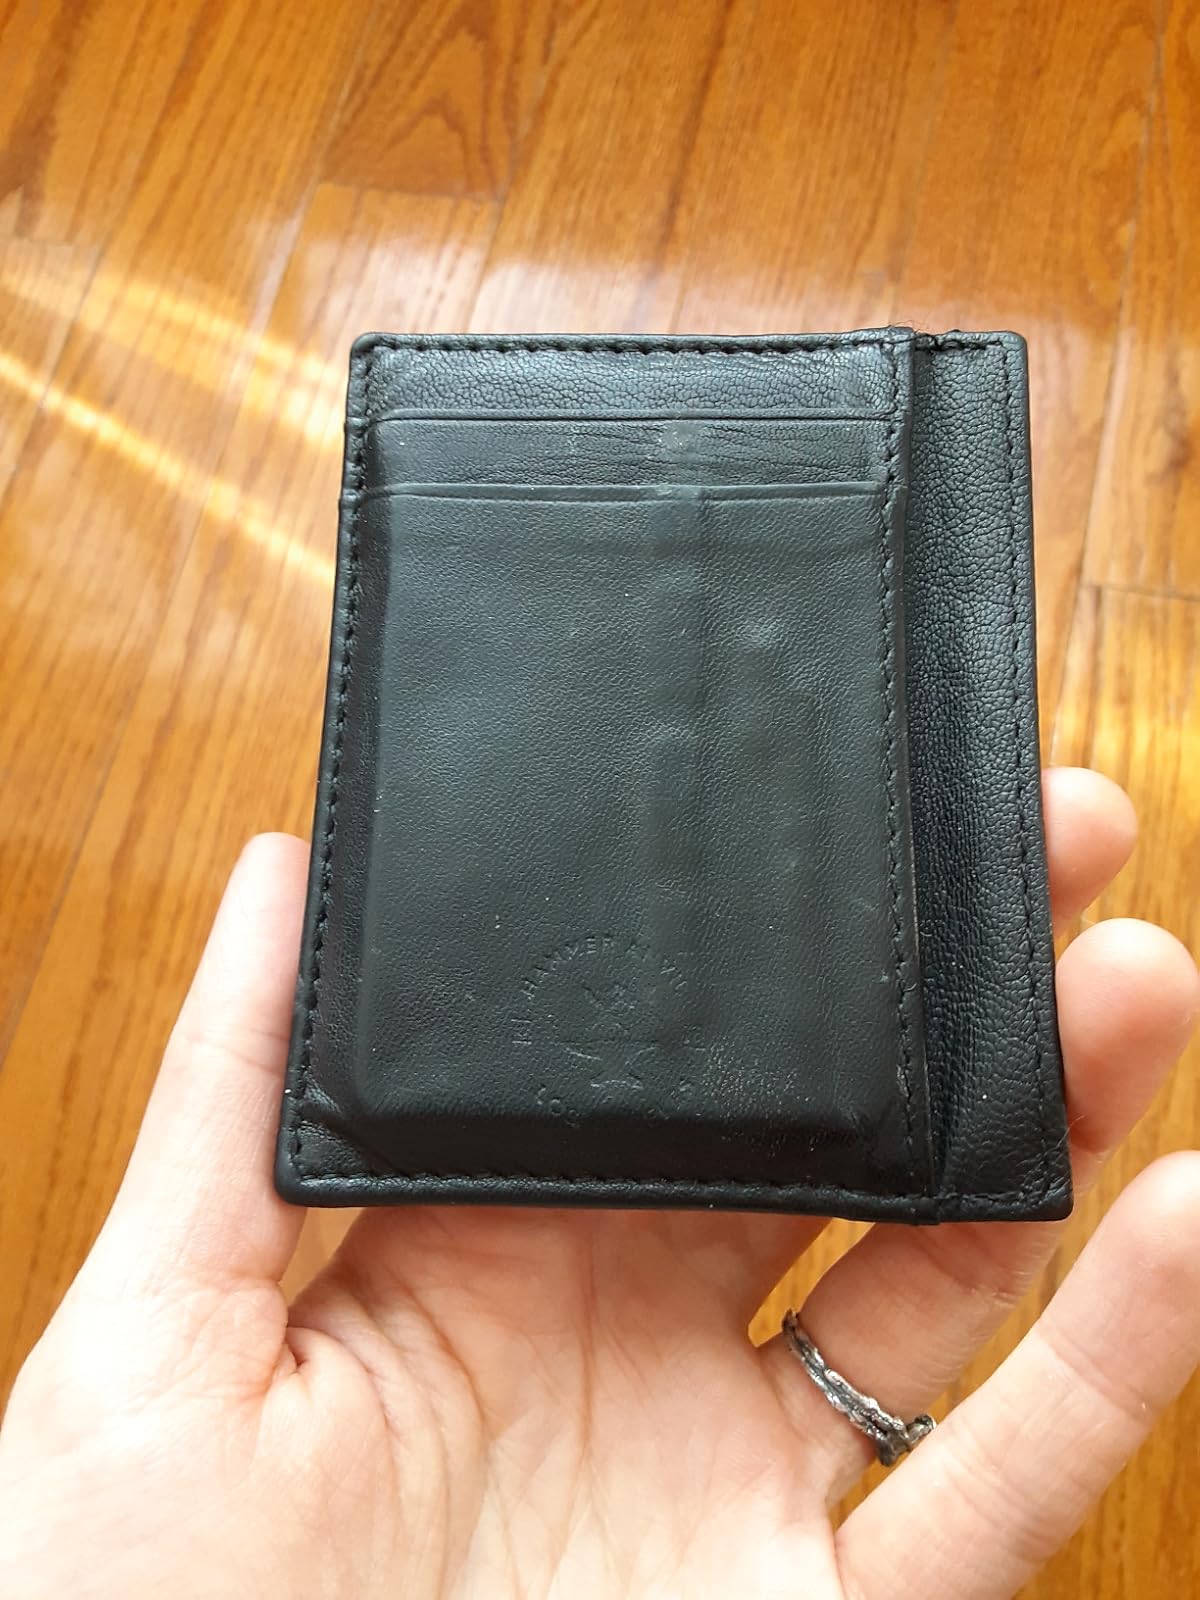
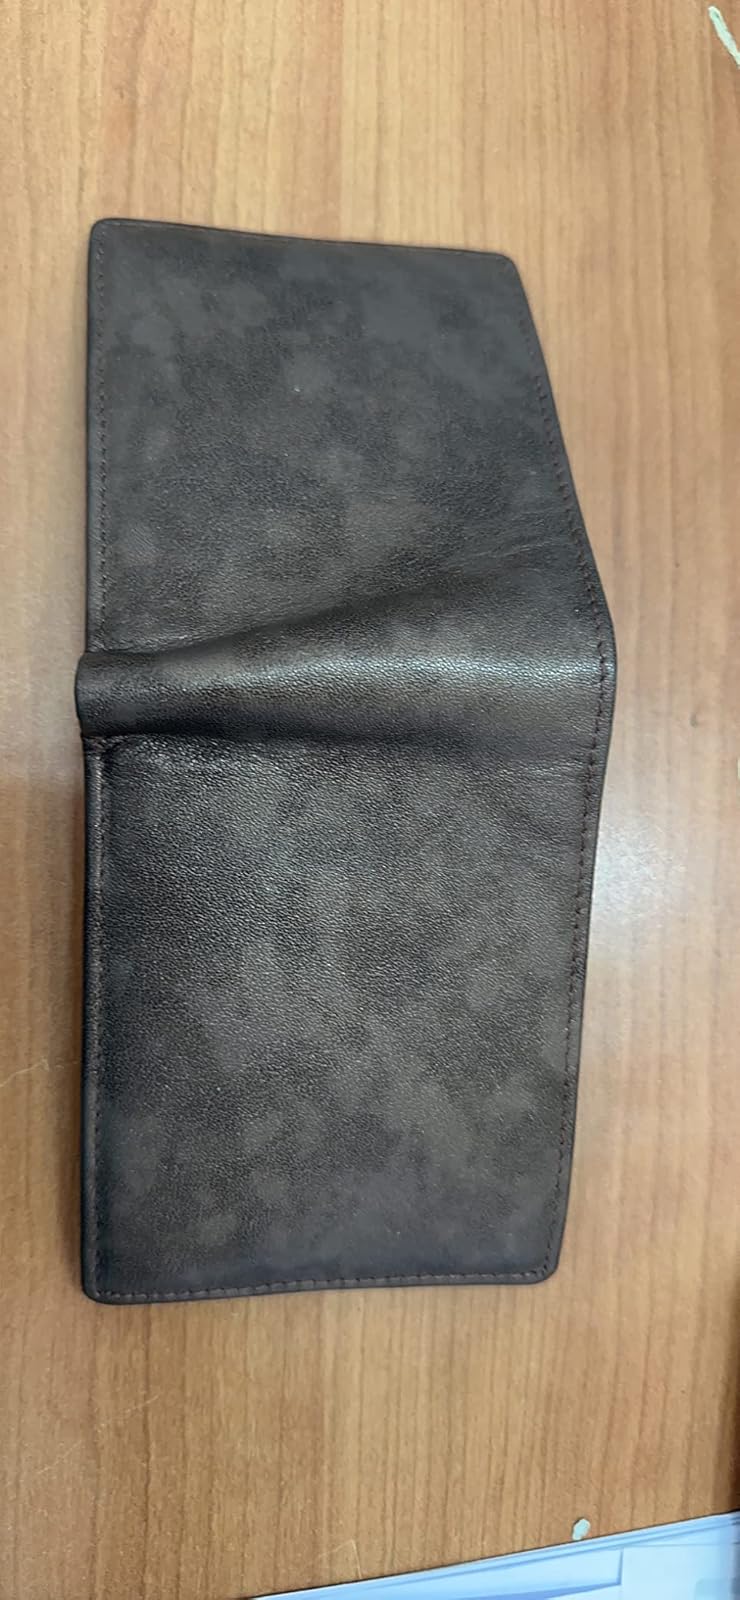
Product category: accessories_wallet
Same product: no